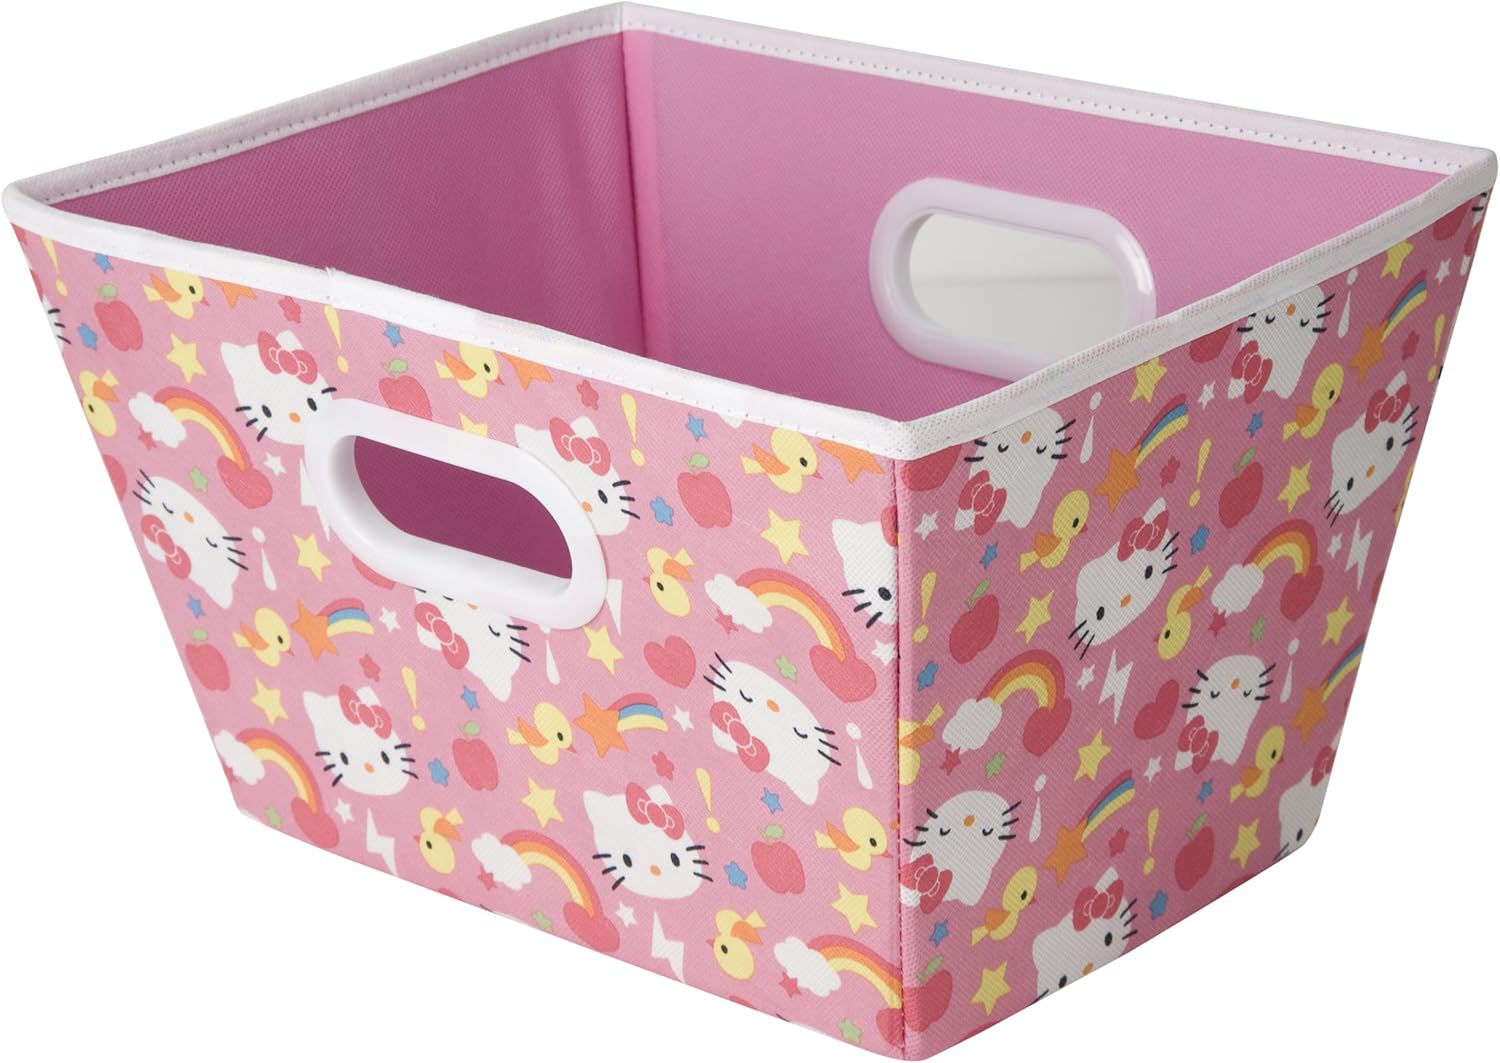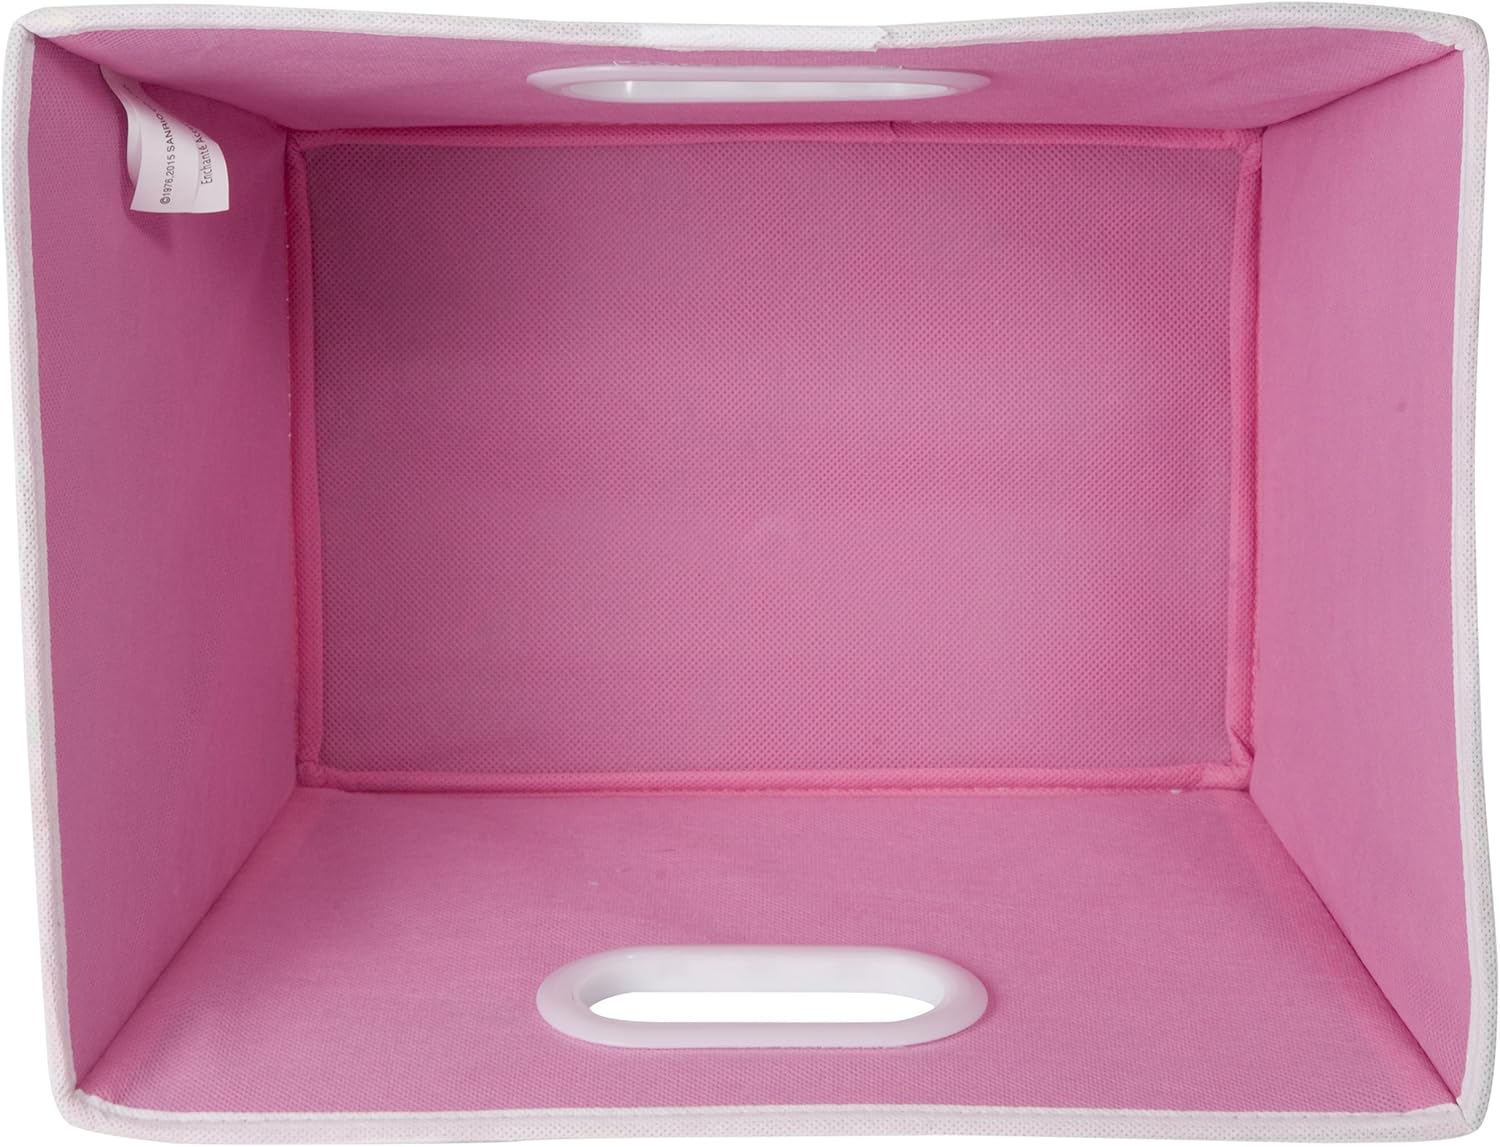
Hello Kitty Open Top Storage Bin with Handles and ID Badge Slot (Medium) (Pink)
Category: Amazon Home
Use this storage bin to contain school supplies and art supplies, small items of clothing, hair accessories and jewelry, handbags, scarves, toys, loose game pieces, video games, or any type of small gadgets and accessories. The open top design makes it easy to toss items inside so that you can easily clean up clutter from around the room. Combine this medium sized storage bin with coordinating Hello Kitty storage containers, larger bins, and lidded boxes in similar colors and patterns to create a colorful and organized storage system within your closet or in a corner of your bedroom. The vibrant, multicolored design coordinates easily with any room decor and can be mixed and matched with other cute little characters or used to create a complete Hello Kitty room design. This storage bin can also be used to hold off-season clothing, hats, handbags, or beauty products and cosmetics that can easily accumulate and clutter a bureau or a dresser. The medium sized shape makes it easy to store this bin in a closet or place it in the corner of a large desk or on top of a bureau or dresser. Storage Bin, Medium is made from durable material and features a playful and colorful design that adds storage and style to any girl’s room. Decorated with an allover multicolored print, this storage bin features a pattern of Hello Kitty faces mixed with little flowers, colorful houses, pink apples, pencils, trees, milk bottles, and other charming designs. The top edge is detailed with solid white binding while the interior features a solid pink fabric lining. Two oval handles on the sides make this storage bin easy to carry and move from one room to another. This storage bin can also be used to hold off-season clothing, hats, handbags, or beauty products and cosmetics that can easily accumulate and clutter a bureau or a dresser. The medium sized shape makes it easy to store this bin in a closet or place it in the corner of a large desk or on top of a bureau or dresser.
Features: HELLO KITTY SHELF STORAGE BIN: This Storage bin is perfect for storing toys, clothes and other items. If you are looking for storage baskets and bins this is the perfect one for your kid’s room / nursery. | ADORABLE HELLO KITTY PRINTED CANVAS FABIC: All over multicolored print with a solid interior lining. The Hello kitty storage bin is the best choice under storage bins and toy storage bins, canvas storage bins. | THE CUTEST KIDS STORAGE BIN: If you’re a hello kitty fan this is the way to store all your toys, clothing and stuff. | EASY LIFTING WITH TWO CUT OUT HANDLES: Take this bin from room to room easily to pick up toys or whatever needs to get stored and organized. It’s the perfect household storage bins | Measures: L:13.5 in. x W:9.5 in. x H:8 in.